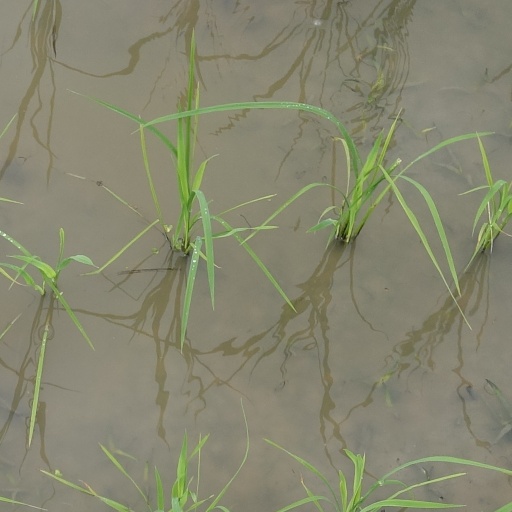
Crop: rice